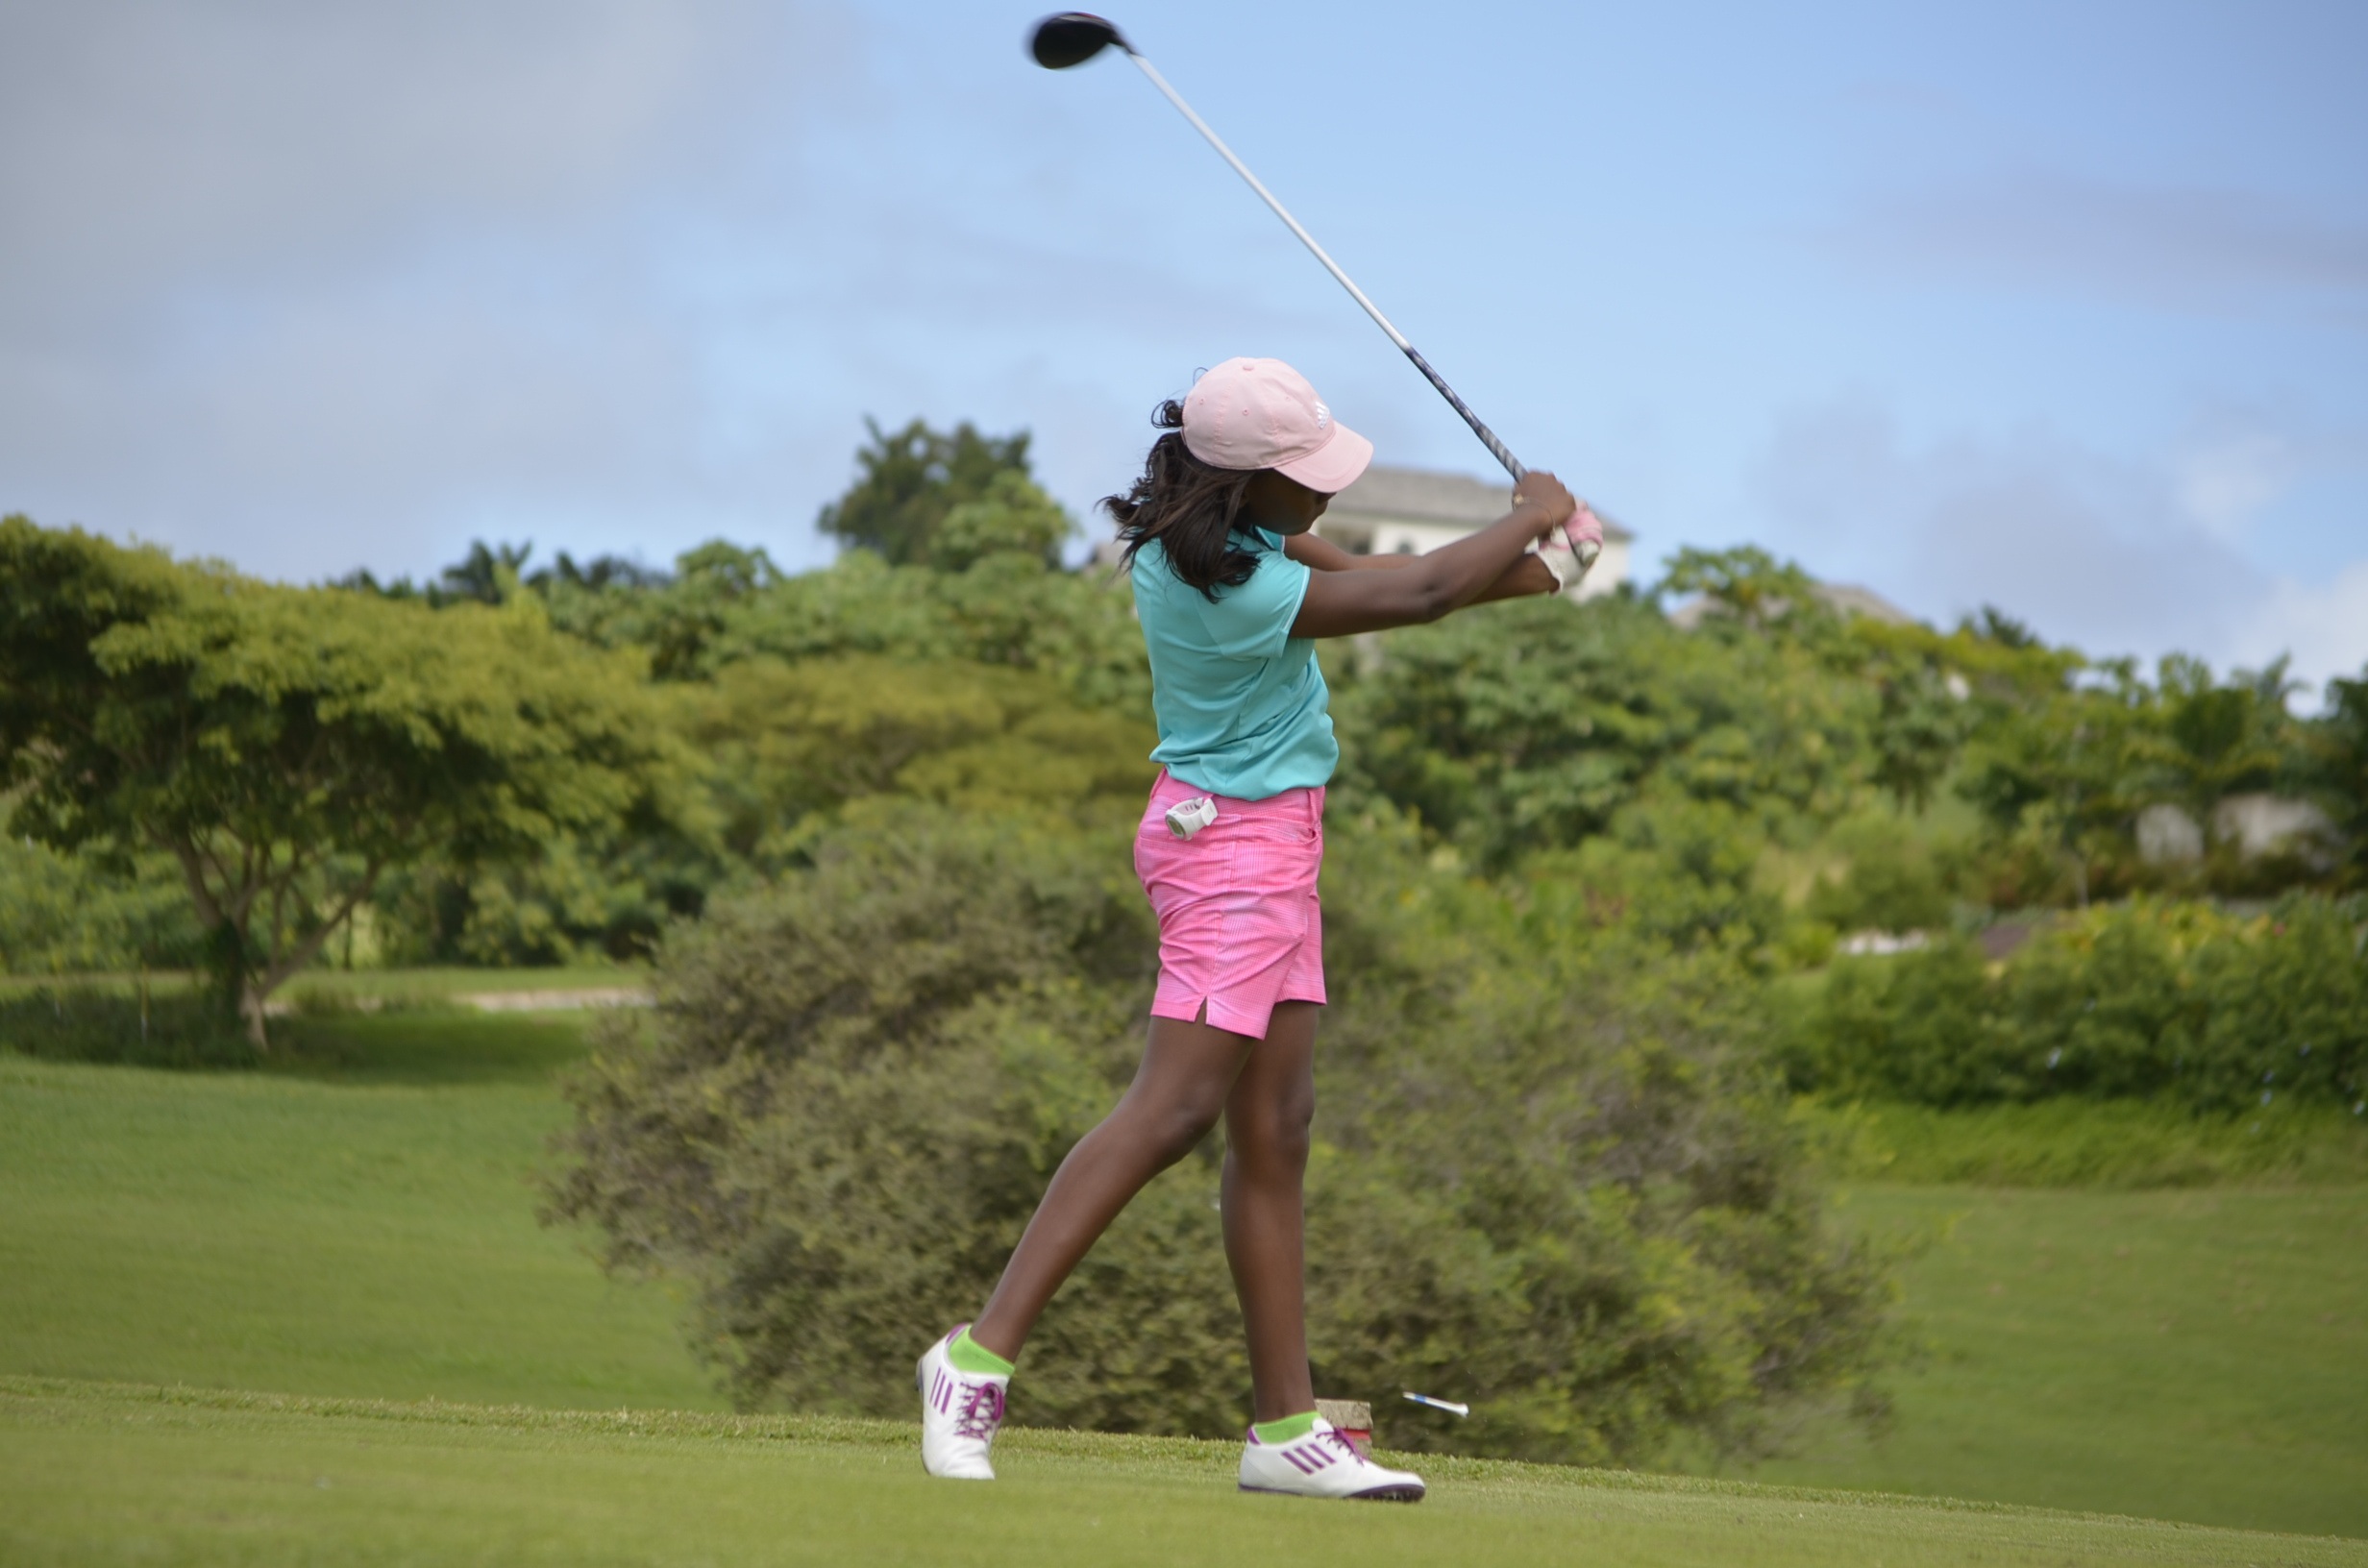
grass, person, sport, game, recreation, golf, golf course, golf club, outdoors, sports, tournament, hobby, golfer, ball game, outdoor recreation, individual sports, competition event, professional golfer, fourball